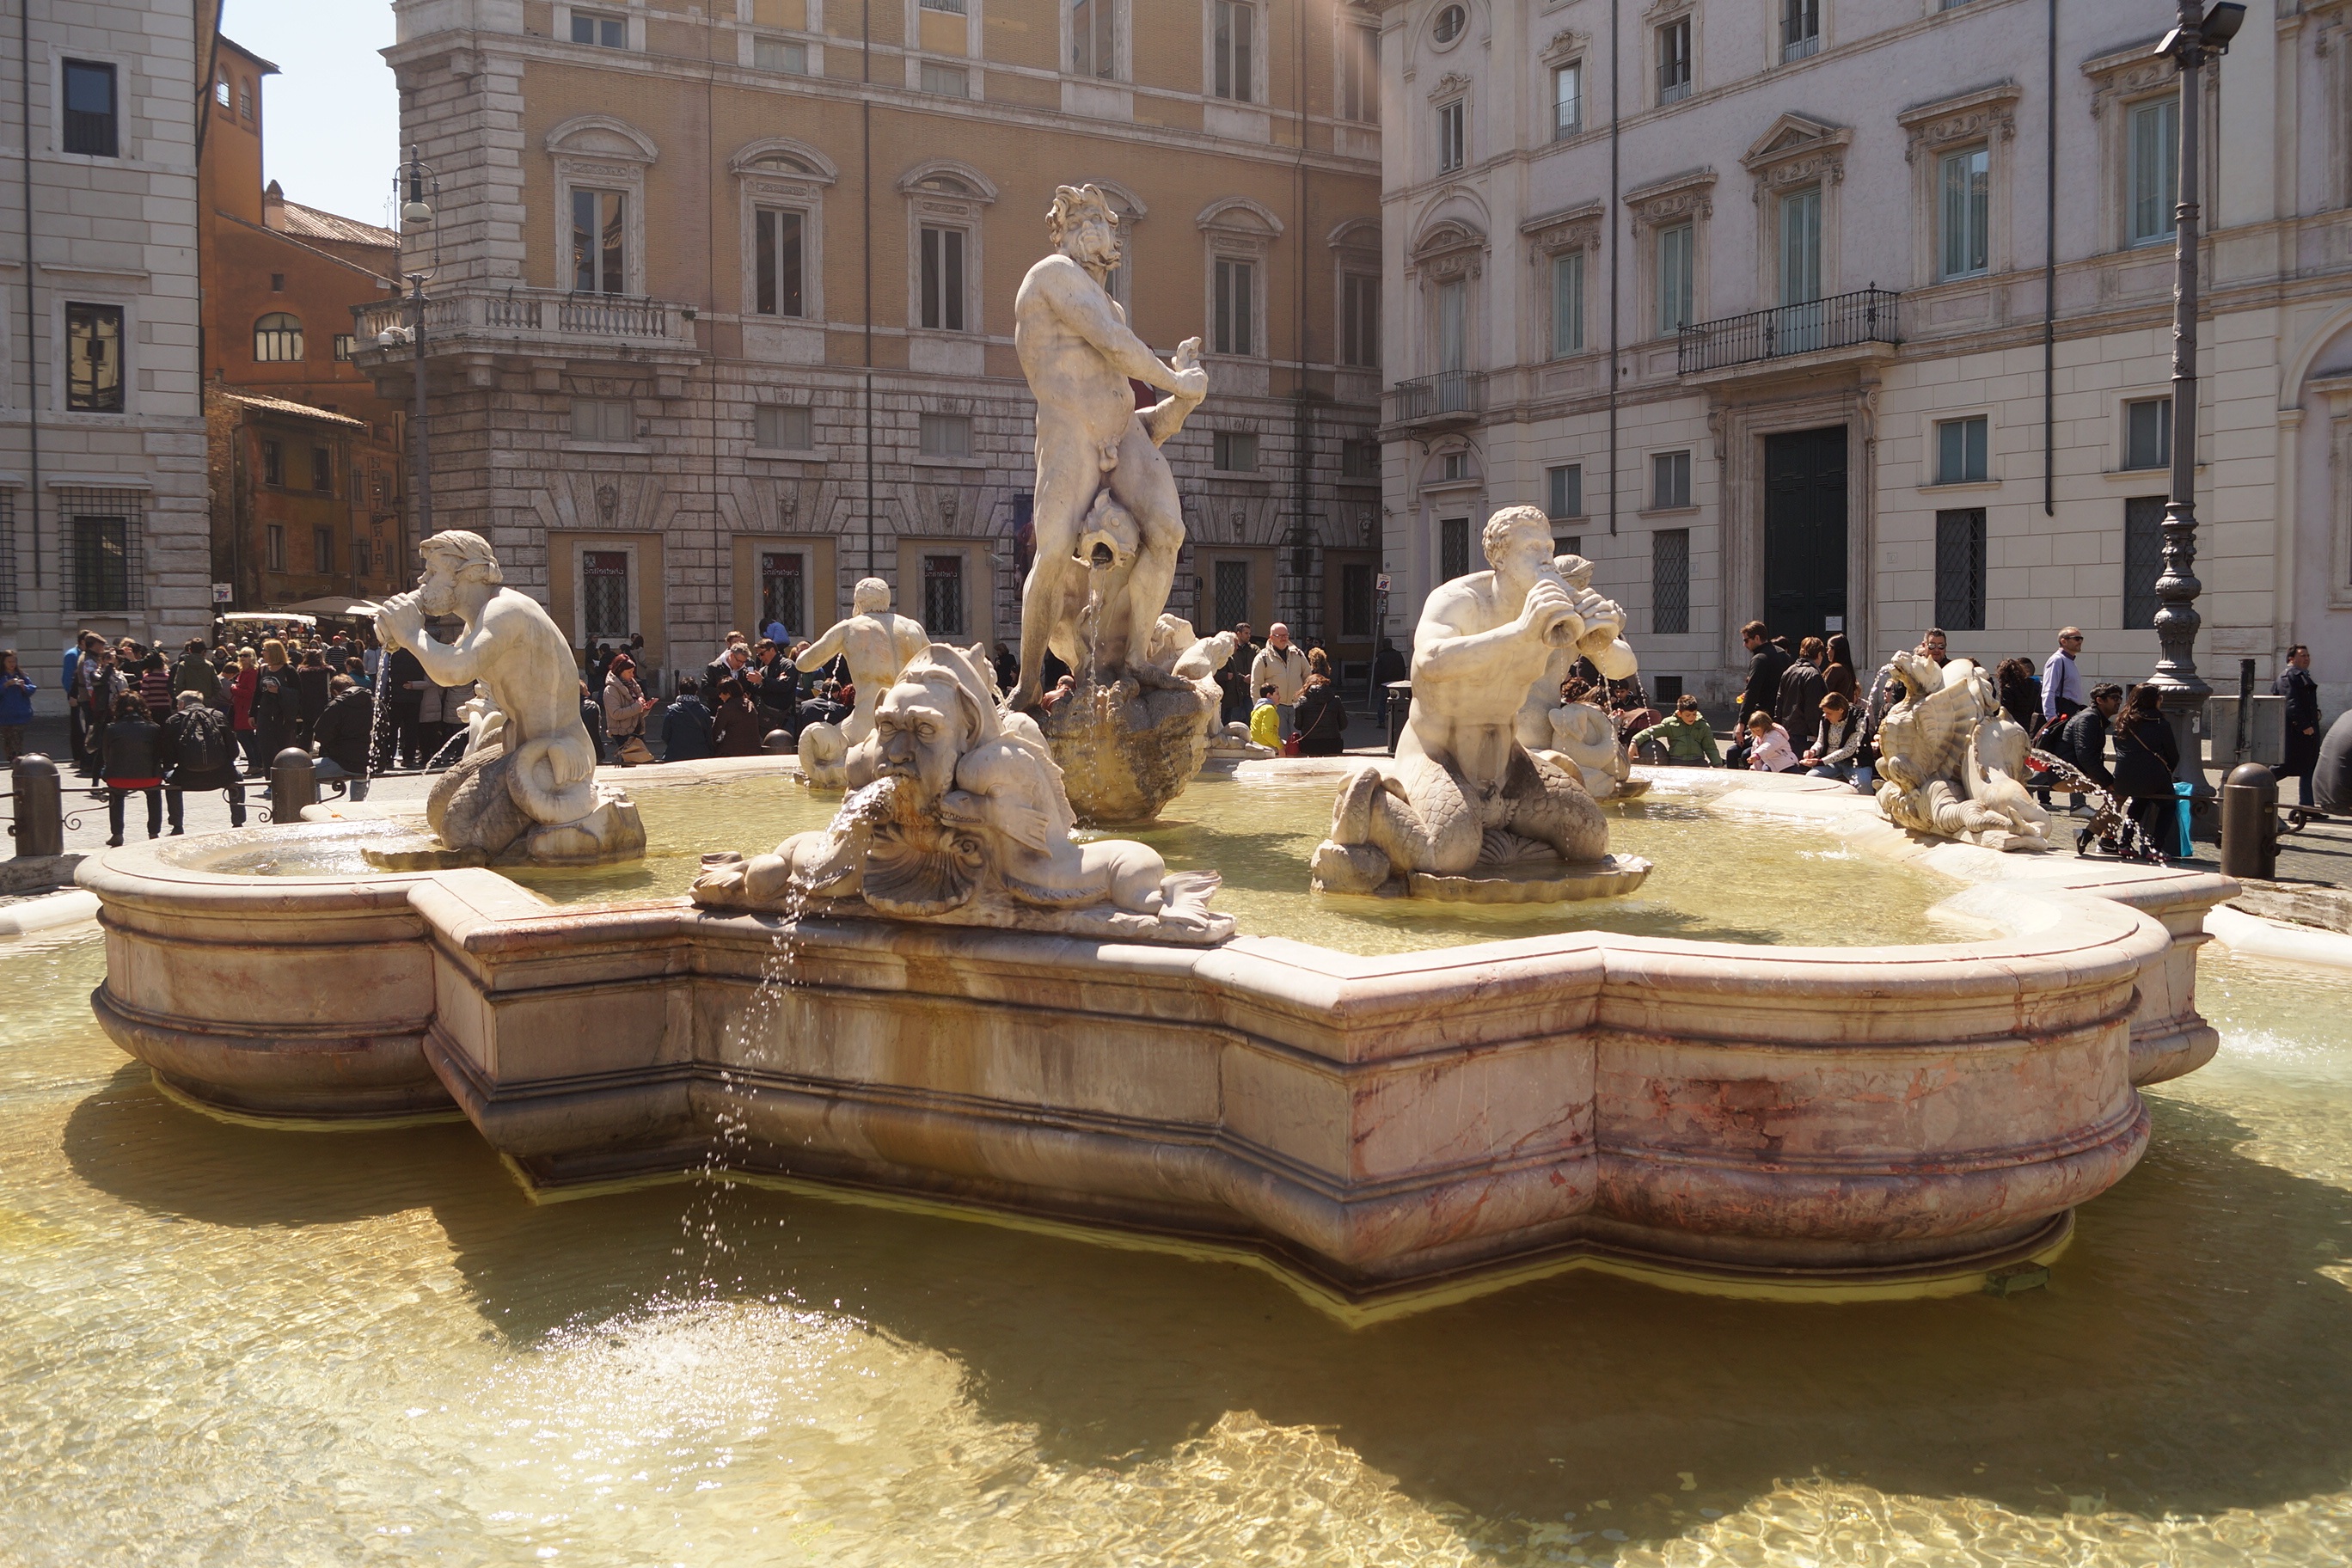
monument, statue, plaza, sculpture, art, rome, temple, fountain, carving, water feature, ancient rome, roman holiday, ancient history, piazza navona, fontana del moro